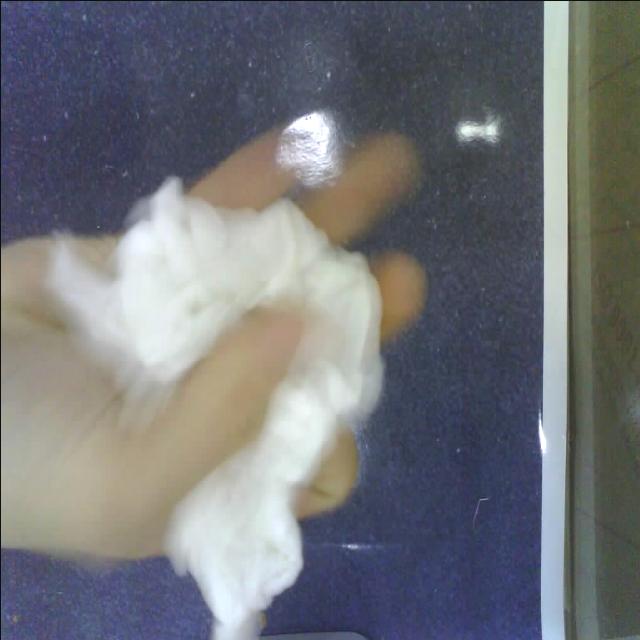
Label: tissues